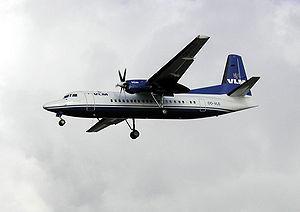
Vlaamse Luchttransportmaatschappij, abrégé généralement en VLM Airlines, était une compagnie aérienne régionale fondée en 1992, mise en faillite le 31 août 2018 et ayant son siège à Anvers, en Belgique.